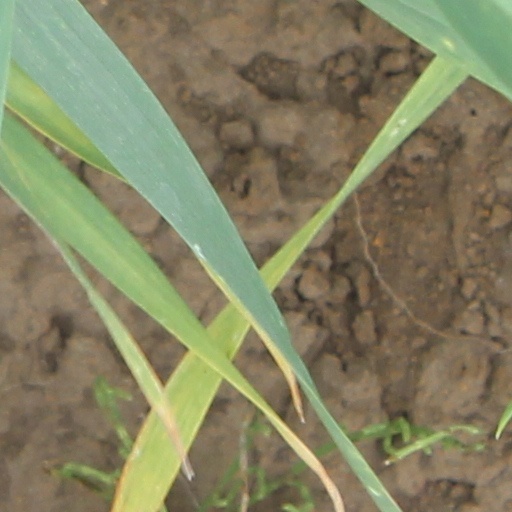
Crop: wheat